Partitions of Mecklenburg

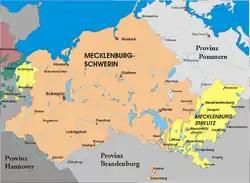
Mecklenburg after the third partition of Mecklenburg

The third partition of Mecklenburg occurred as a result of the Treaty of Hamburg (1701) and divided the inheritance of territory of Mecklenburg-Güstrow between Mecklenburg-Schwerin and the newly formed Duchy of Mecklenburg-Strelitz. These divisions would last until the end of the monarchy in 1918/19, albeit with reduced autonomy, and after that as the Free States of Mecklenburg-Schwerin and Mecklenburg-Strelitz during the Weimar Republic. The two states were reunited in 1934 under Nazi influence.